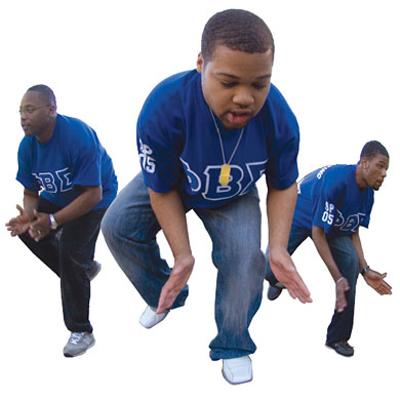
回答: タイーヤマルゼン、タイヤマルゼン!